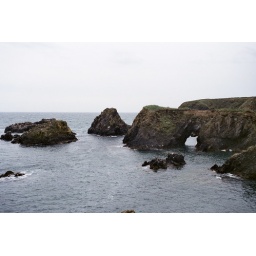
some rocks in the water